Black Day of the Indiana General Assembly

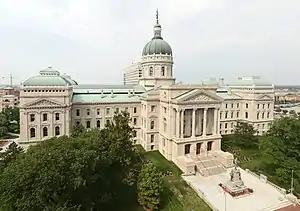
The Indiana Statehouse

The Black Day of the General Assembly was February 24, 1887, on which date the Indiana General Assembly dissolved into legislative violence. The event began as an attempt by Governor Isaac P. Gray (D) to be elected to the United States Senate and his own party's attempt to thwart him. It escalated when the Democratic-controlled Indiana Senate refused to seat the newly elected lieutenant governor, Robert S. Robertson, after being ordered to do so by the Indiana Supreme Court.